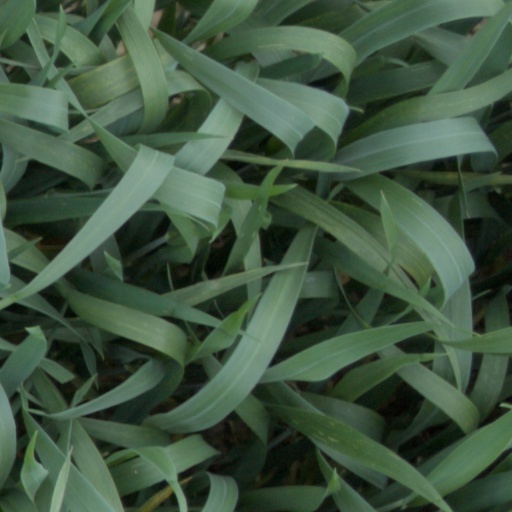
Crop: wheat